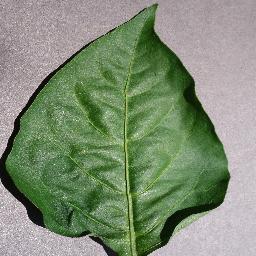
Label: Pepper,_bell___healthy